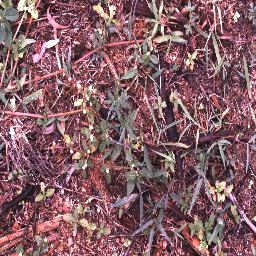
Label: negative